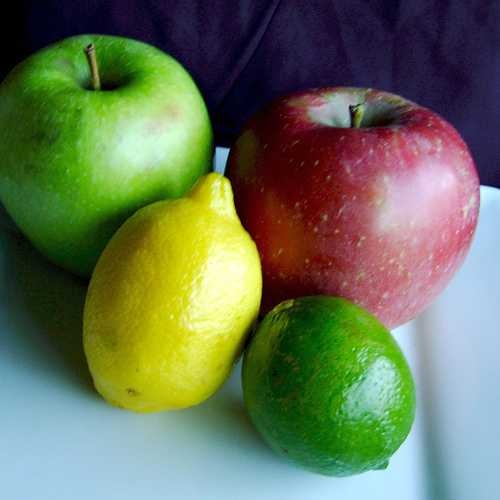
Label: Lemon